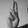
ASL letter: U